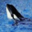
Label: whale